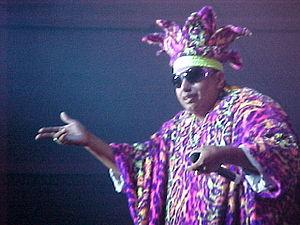
Alan Duffy, plus connu sous le nom de King Africa est un chanteur argentin spécialiste des tubes de l'été, souvent des reprises sur un rythme latino-dance. Il est surtout très connu dans les pays d'Amérique latine et en Espagne.